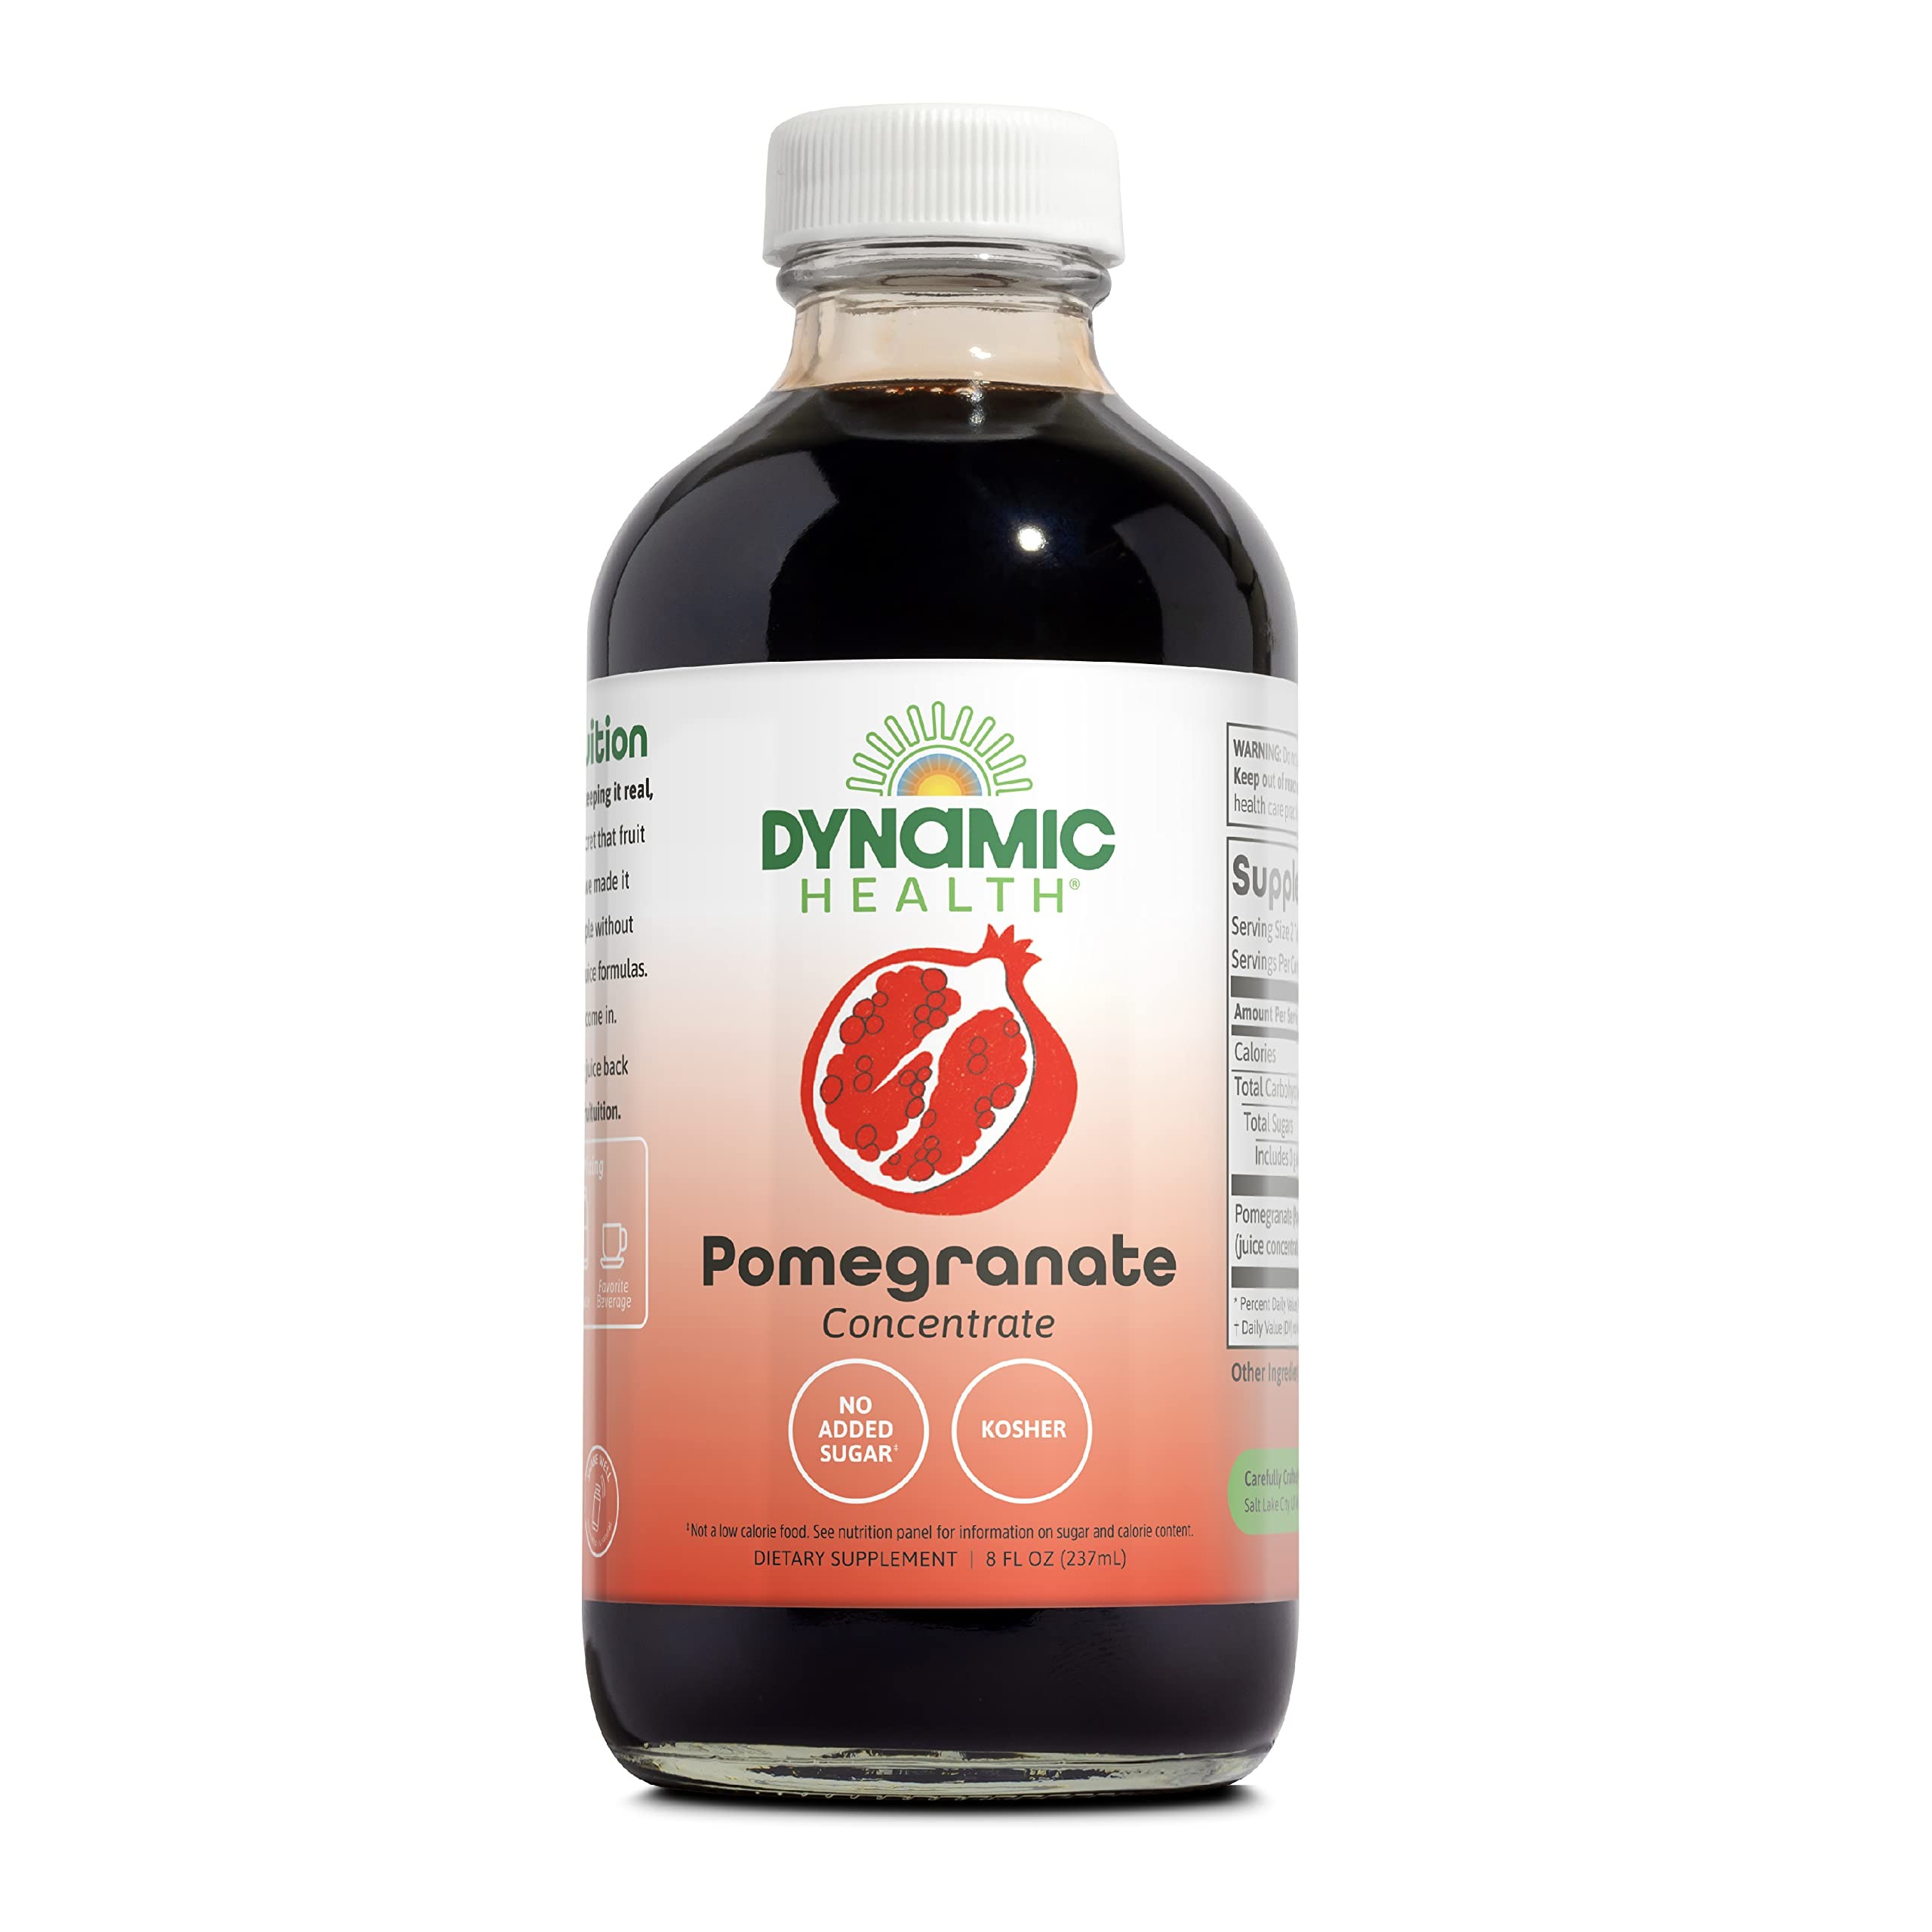
Item Name: Dynamic Health Pomegranate Juice Concentrate | No Additives or Preservatives | Antioxidant | 8oz
Bullet Point 1: POMEGRANATE POWER. Pomegranates are full of good-for-you antioxidants. Antioxidants are known to counteract oxidative stress from damaging free radicals, so drink up that pomegranate power for feel-good benefits!
Bullet Point 2: BURSTING WITH BENEFITS. Pomegranates are not only a healthy low-calorie fruit, they are also loaded with nutrients like fiber, protein, vitamins and minerals.
Bullet Point 3: NO ADDITIVES OR PRESERVATIVES. Our Pomegranate Juice Concentrate is made without sweeteners, preservatives and other additives. It’s also Vegan, Gluten-Free, BPA-Free, Halal and Kosher.
Bullet Point 4: REAL INGREDIENTS. The difference between Dynamic Health and other juice brands is that we make our products with 100% organic produce—no fillers and no watered-down juices here. So you know you’re getting 100% REAL juice in every bottle!
Bullet Point 5: REAL GOOD QUALITY. At Dynamic Health, we use only the highest-quality ingredients in a facility following GMP (good manufacturing practices). Plus, we test everything at our lab in Utah, so you can be confident that you're fueling your body with the very best.
Value: 8.0
Unit: Fl Oz

Price: 10.97